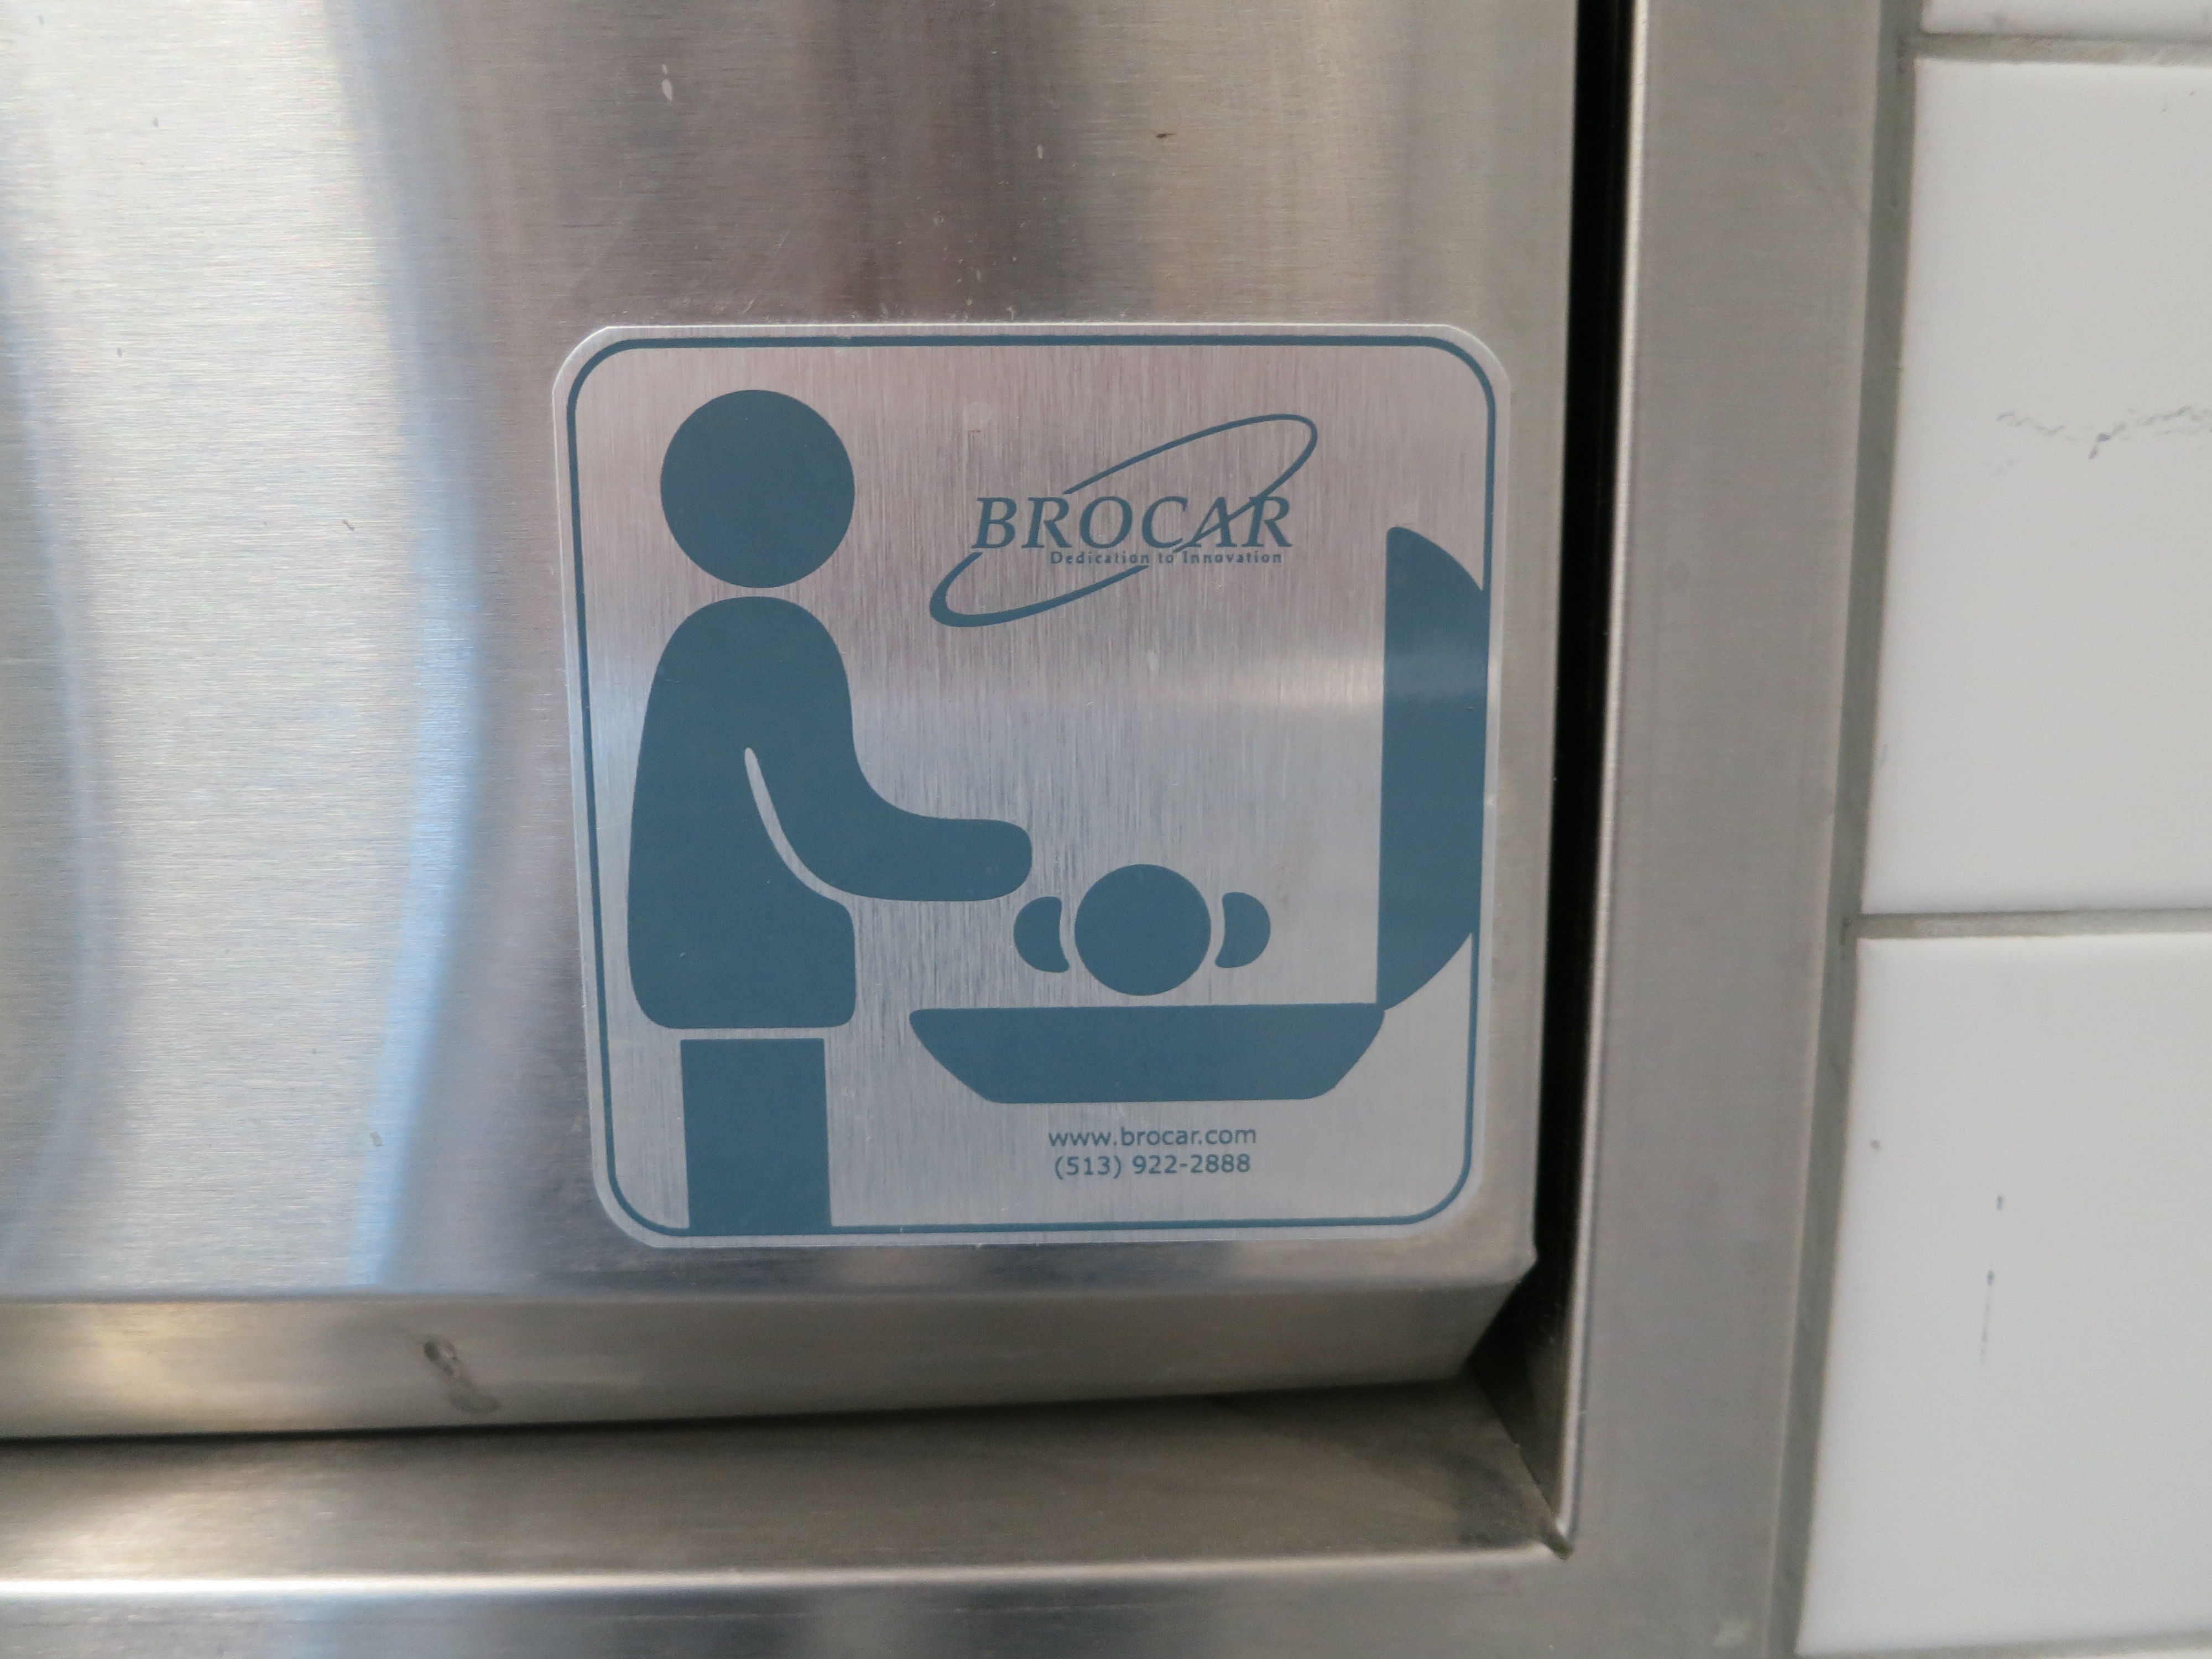
sign, gadget, child, changing table, signage, label, symbols, characters, baby changing area